Fareb (2005 film)

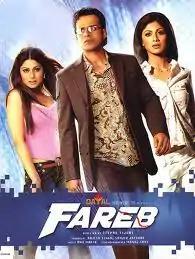

Fareb (English: "Cheat") is a 2005 Indian Hindi-language romantic thriller film directed by Deepak Tijori. The film stars sisters Shilpa Shetty and Shamita Shetty and Manoj Bajpai. The music is composed by Anu Malik.